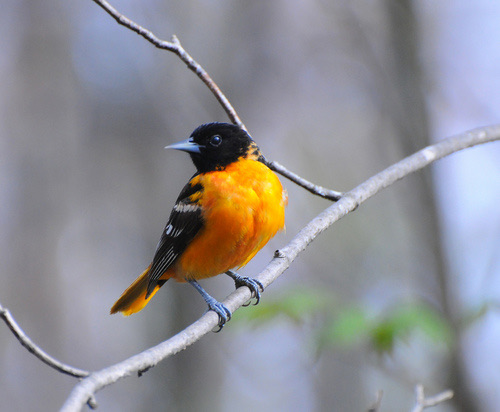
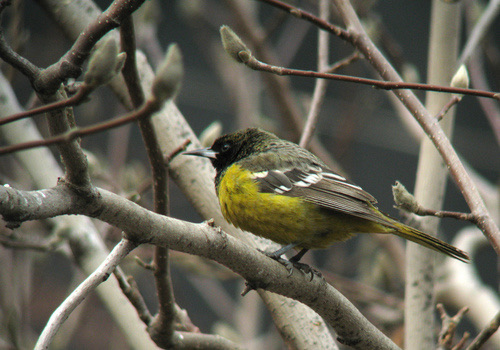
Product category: misc
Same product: yes